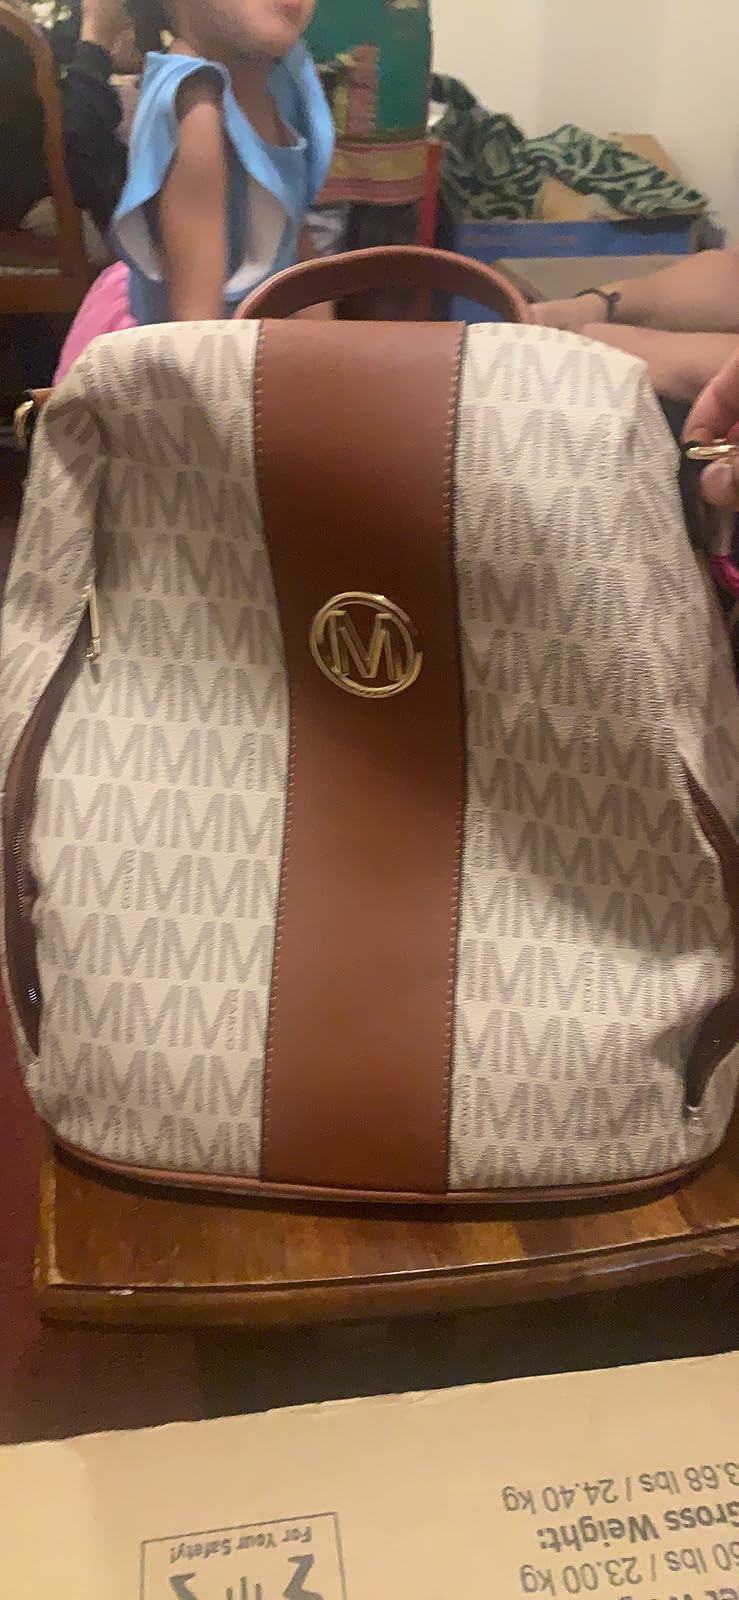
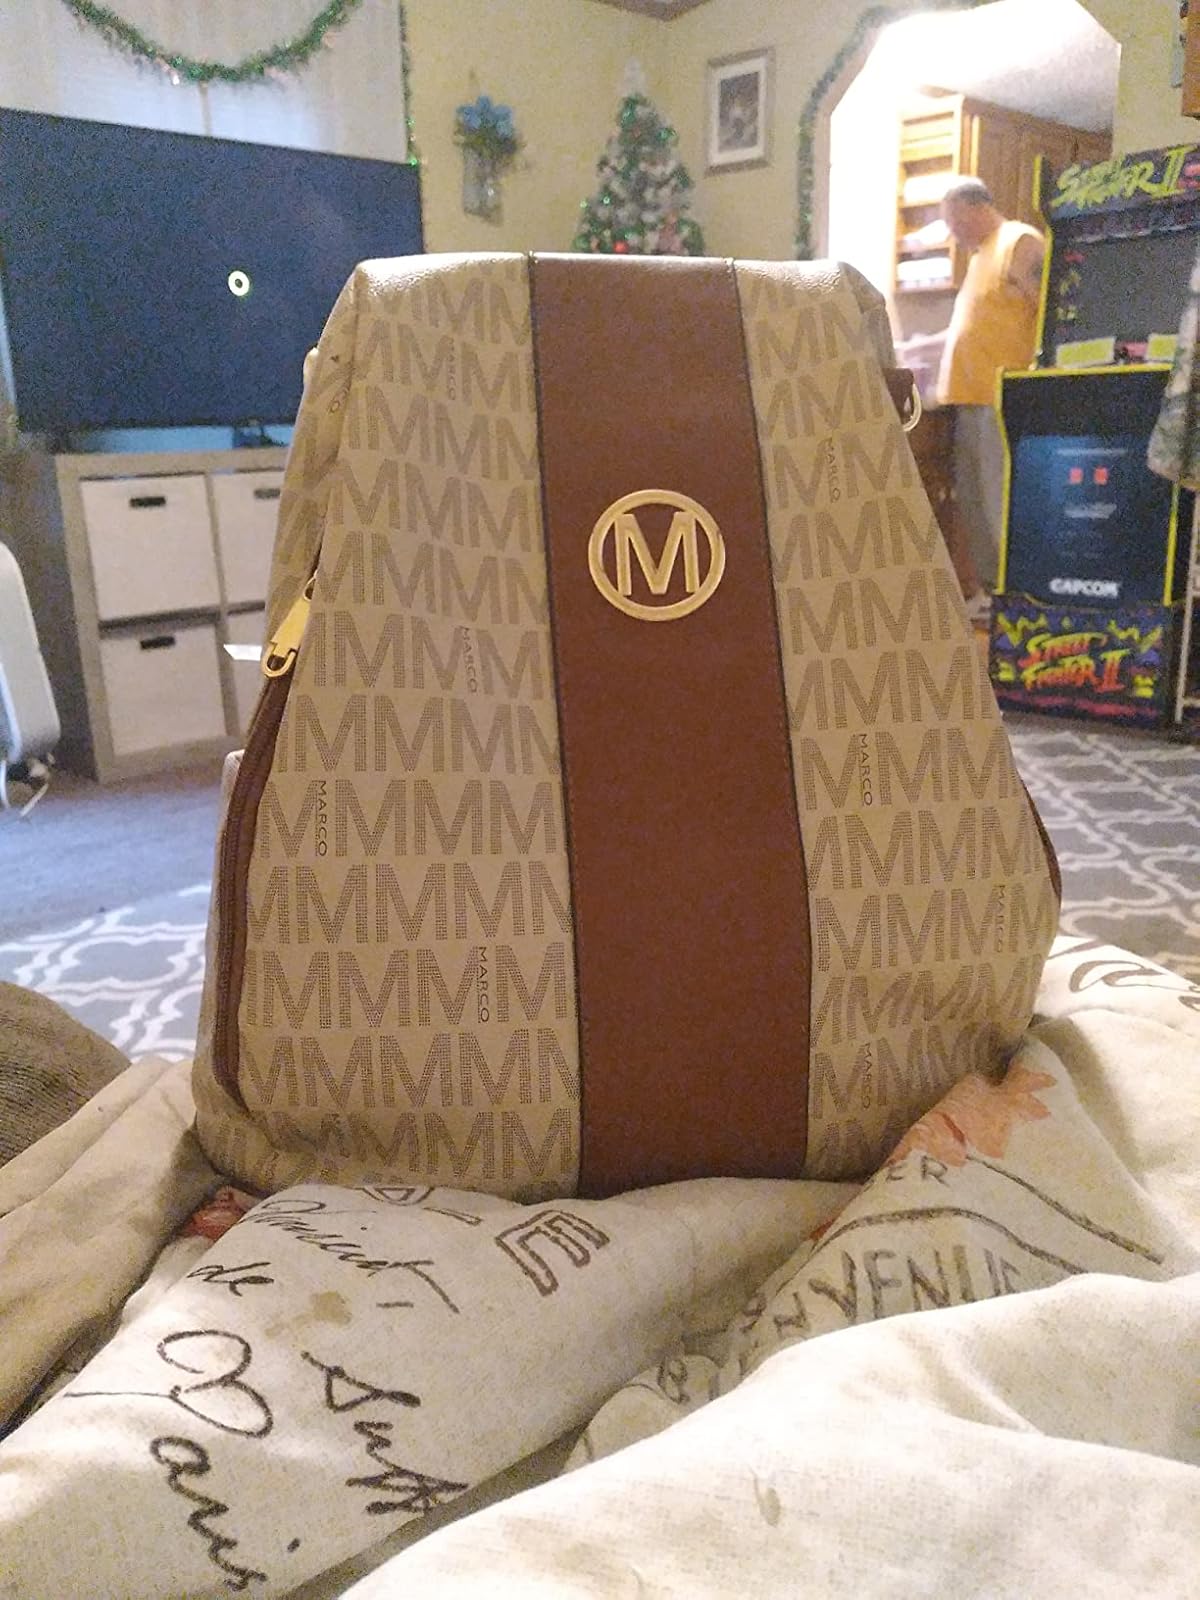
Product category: accessories_handbag
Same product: yes